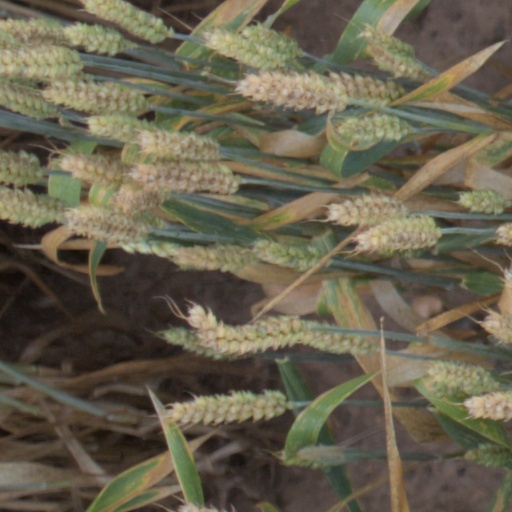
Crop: wheat